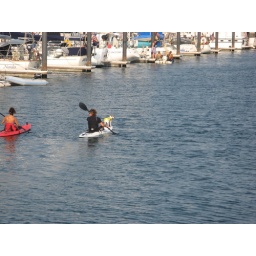
...is the luckiest dog in La Cruz. She lives on a boat named for her!